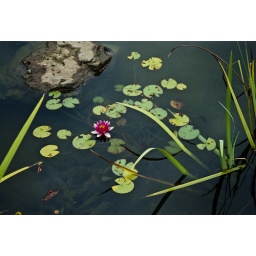
A lovely little flower sitting in my former high school's pond.Copyright 2005.